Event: Nepal Earthquake
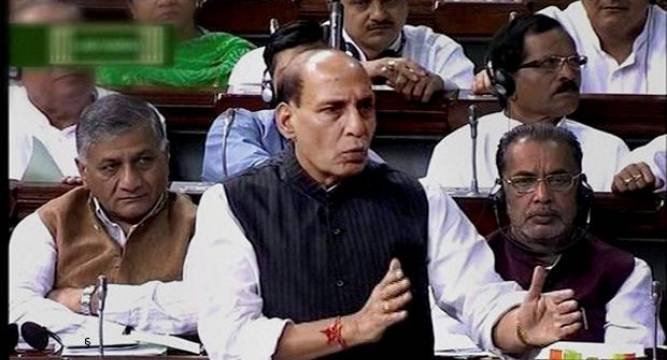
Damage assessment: no_damage